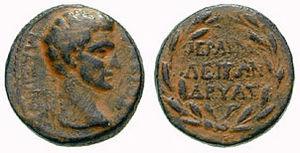
Les Fabii sont les membres de la gens Fabia, une illustre famille de la Rome antique qui prétend descendre d'Hercule par une fille d'Évandre.